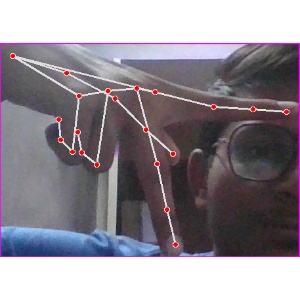
अक्षर: प